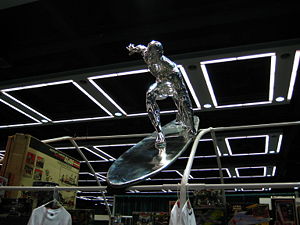
Silver Surfer (tegneseriefigur)
Silver Surfer er en fiktiv figur fra Marvel Comics, kendt fra tegneserierne om Fantastic Four.